French Army

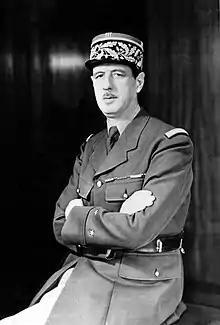
Brigadier general Charles de Gaulle

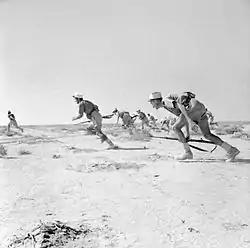
Free French Foreign Legionnaires at the Battle of Bir Hakeim (1942)

In May 1940, at the beginning of World War II's six-week long Battle of France, the French Army deployed 2,240,000 combatants grouped into 94 divisions (of which 20 were active and 74 were reservists) from the Swiss border to the North Sea.These numbers did not include the Army of the Alps facing Italy or the 600,000 men dispersed through the French colonial empire. After defeat in June 1940, the government of Vichy France was allowed to retain 100–120,000 Armistice Army personnel in the "zone libre", as well as larger forces across the French colonial empire: more than 220,000 in Africa (including 140,000 in French North Africa), and forces in Mandate for Syria and the Lebanon and French Indochina. Free French Forces, under the command of Charles de Gaulle, continued the fight with the Allies until the final defeat of the Axis in 1945.